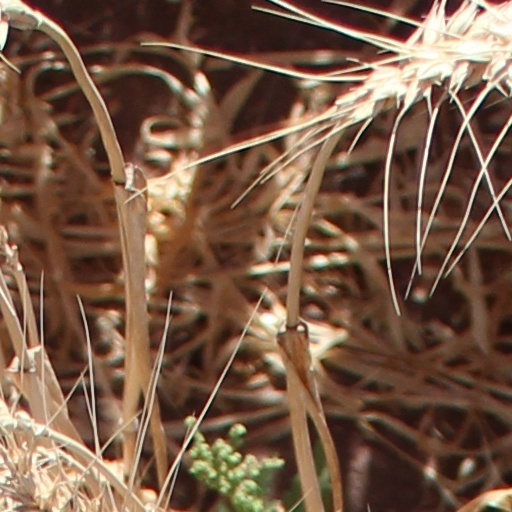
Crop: wheat